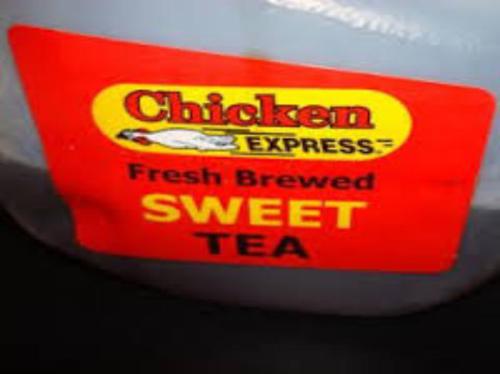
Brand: chicken express
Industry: Food